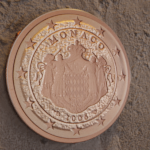
Coin value: 5cents
Country: mo
Edition: 2006